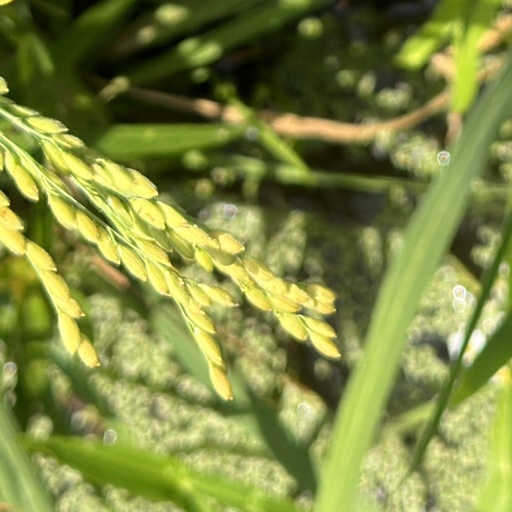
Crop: rice